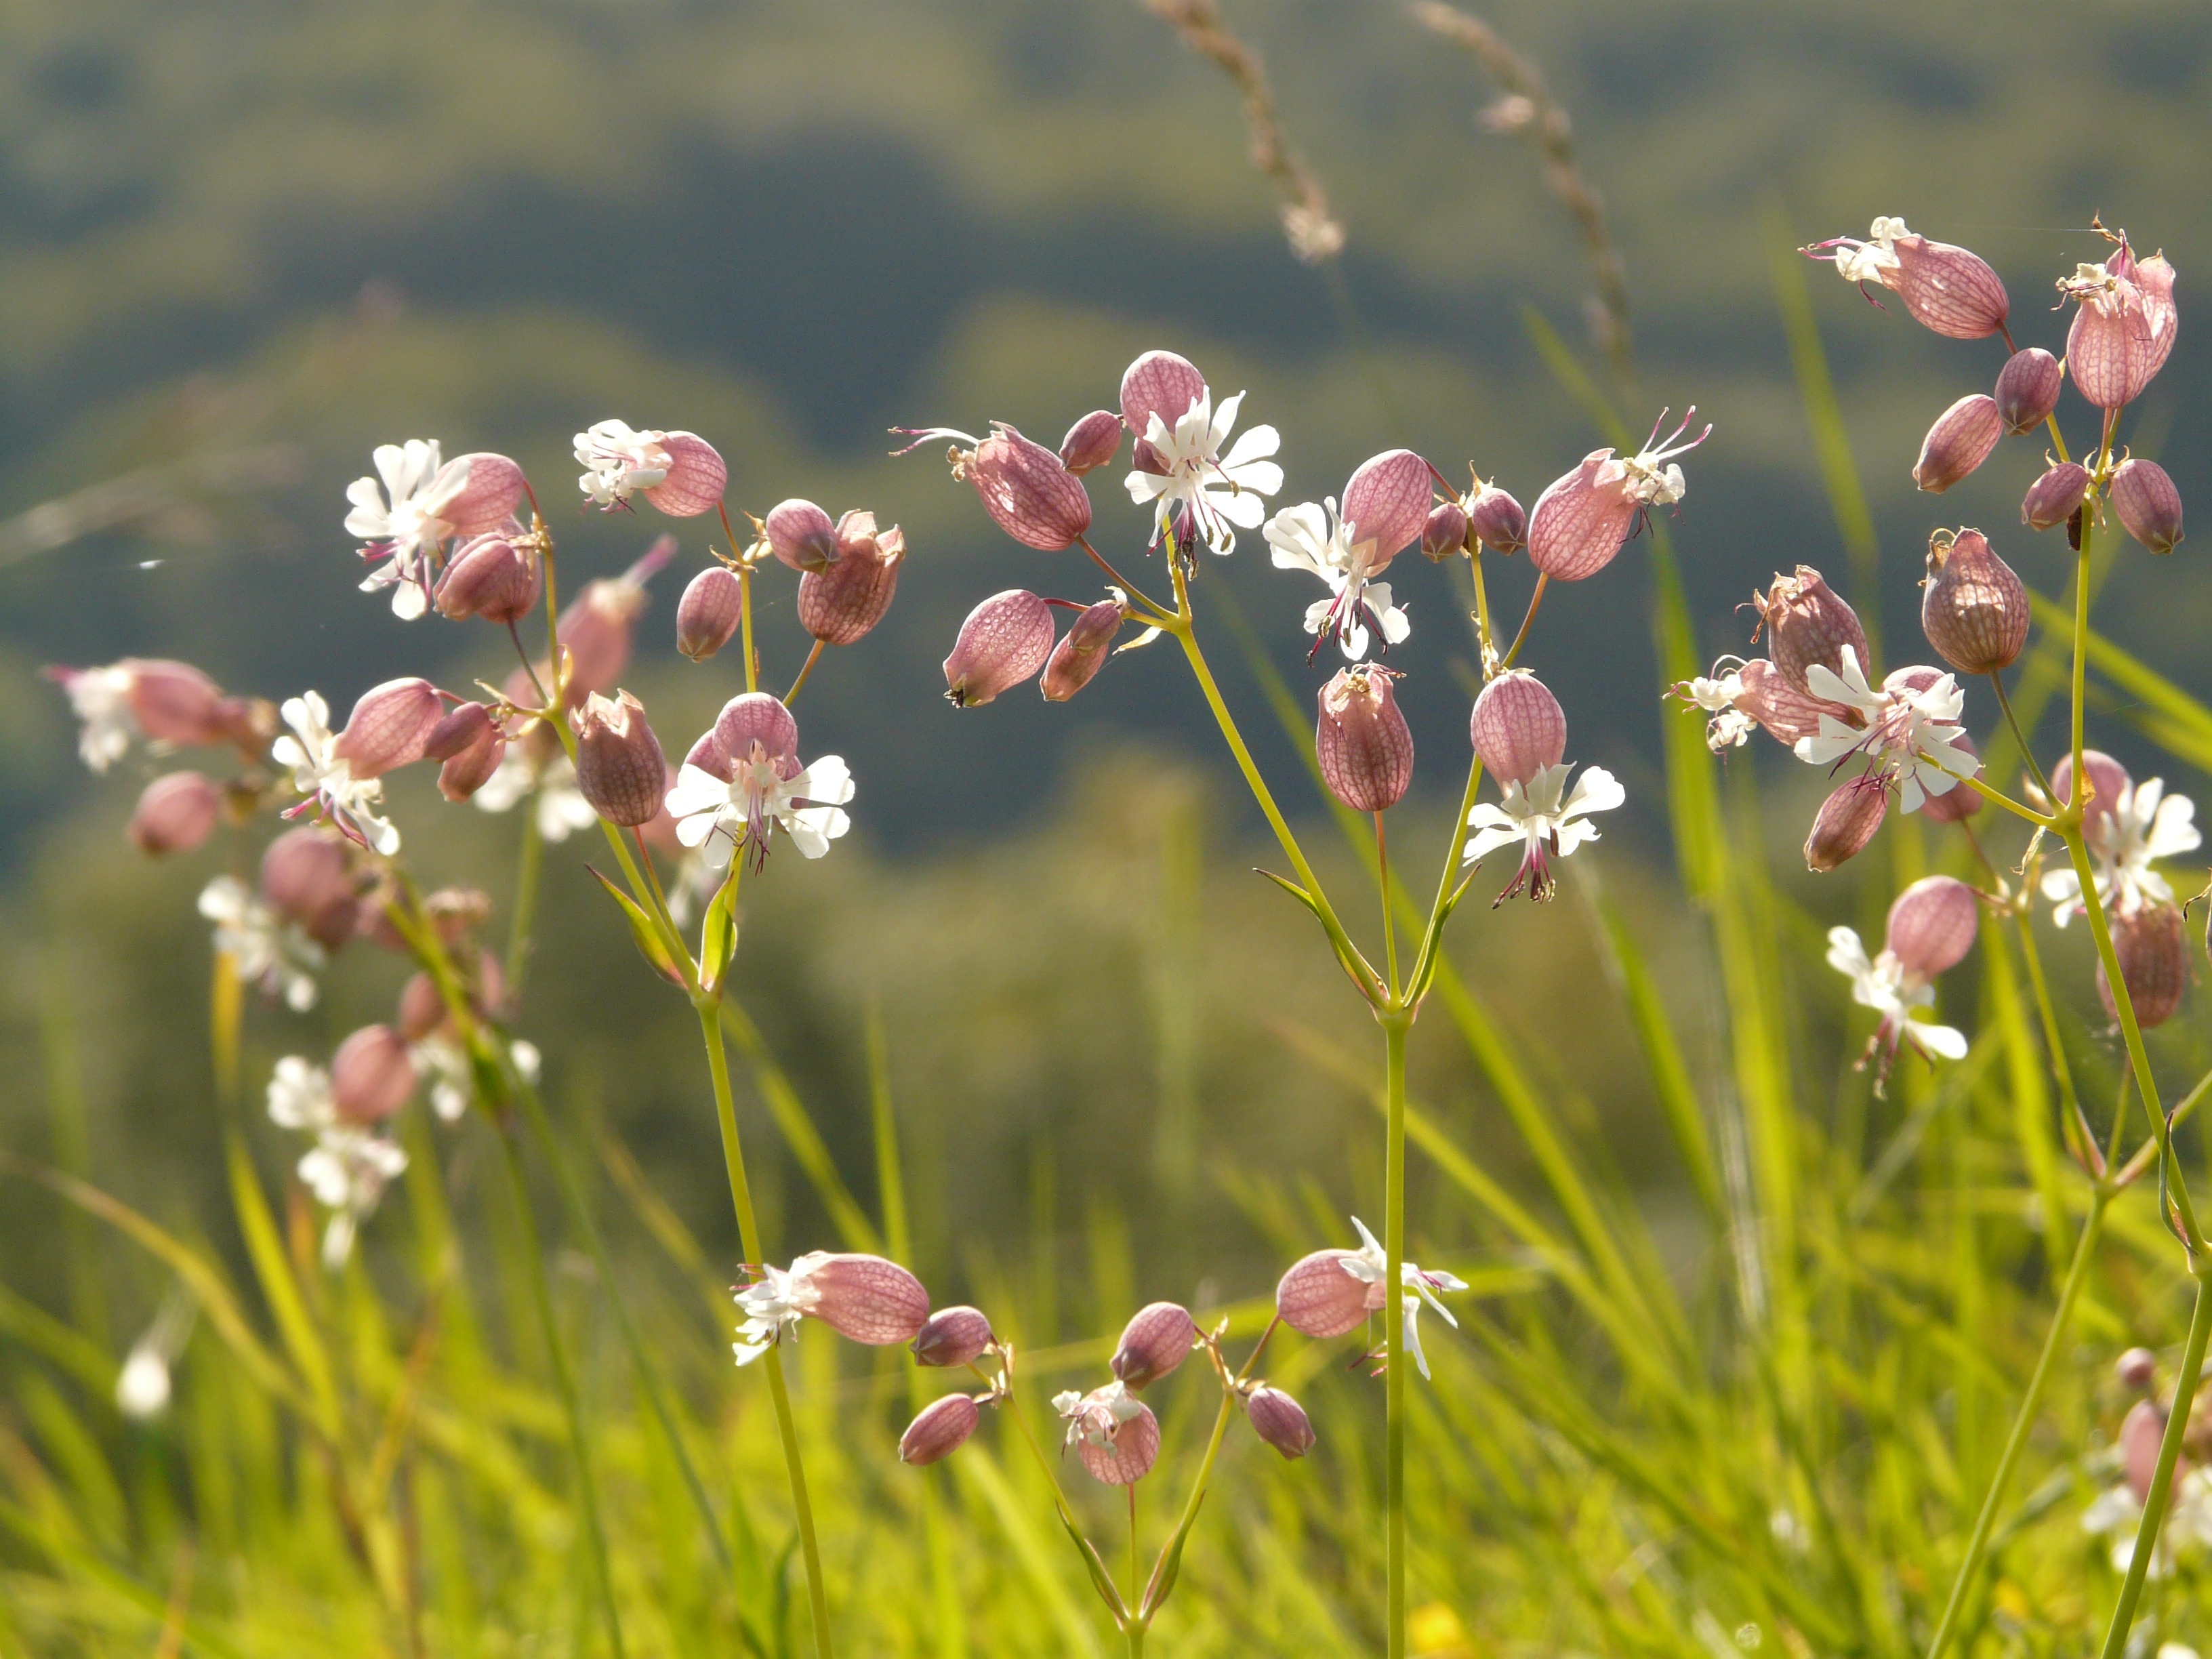
nature, grass, blossom, light, plant, white, field, meadow, prairie, flower, petal, bloom, cup, herb, produce, botany, pink, flora, wildflower, pointed flower, grassland, habitat, macro photography, airy, flowering plant, grassland plants, shine through, inflated, carnation family, campion, caryophyllaceae, silene vulgaris, grass family, land plant, taubenkropf leimkraut, ordinary leimkraut, inflated leimkraut, knirrkohl, goblet tube